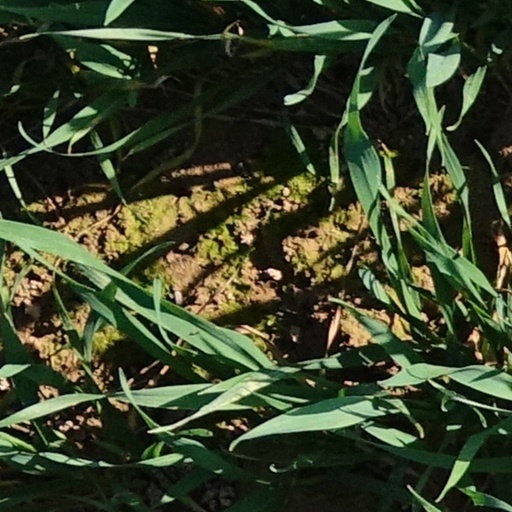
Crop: wheat